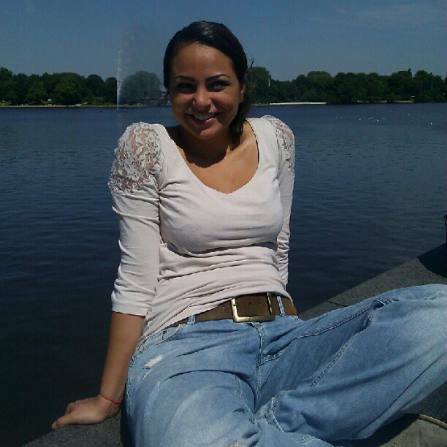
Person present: Yes